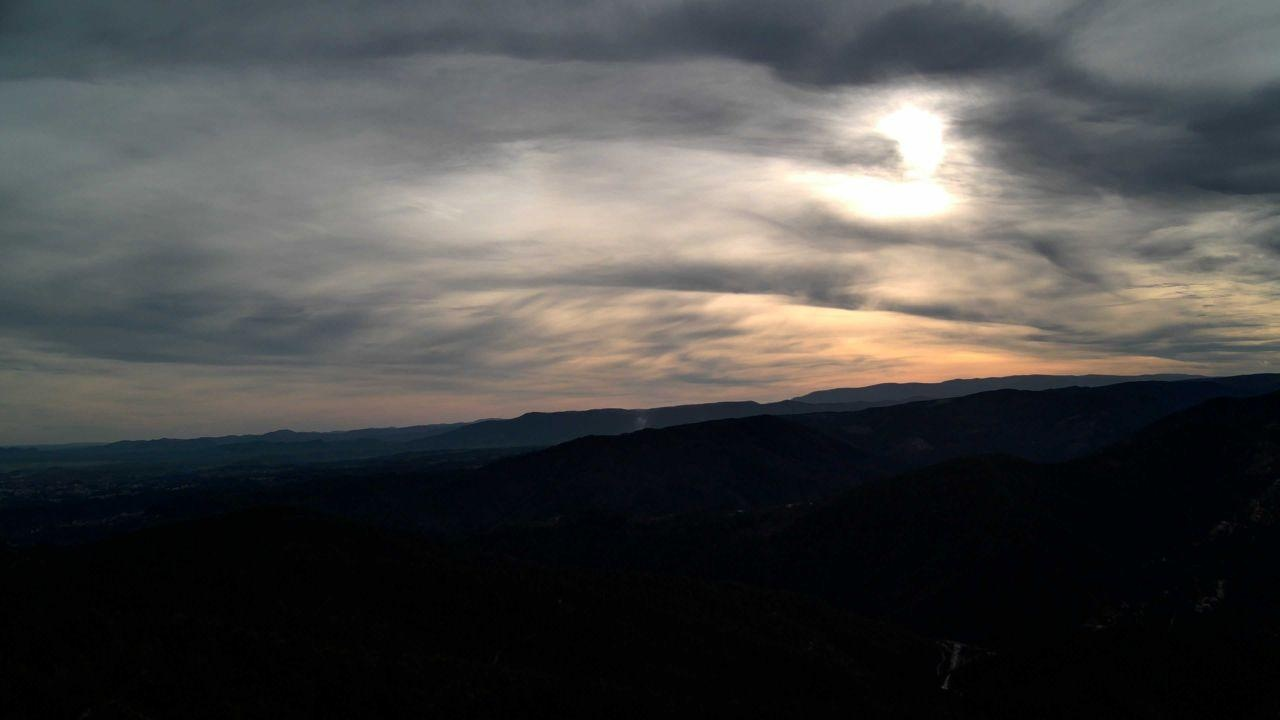
Fire: no
Smoke: no